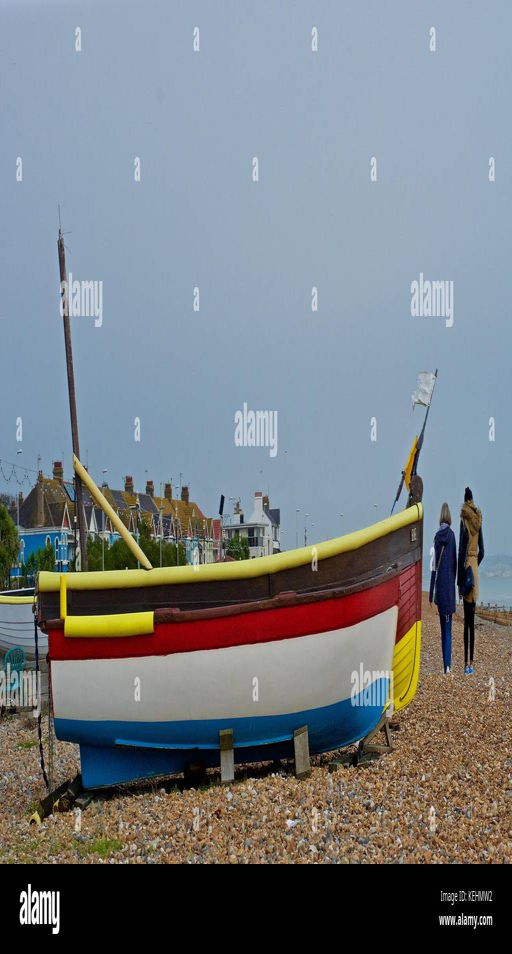
fishing boat on the pebble beach